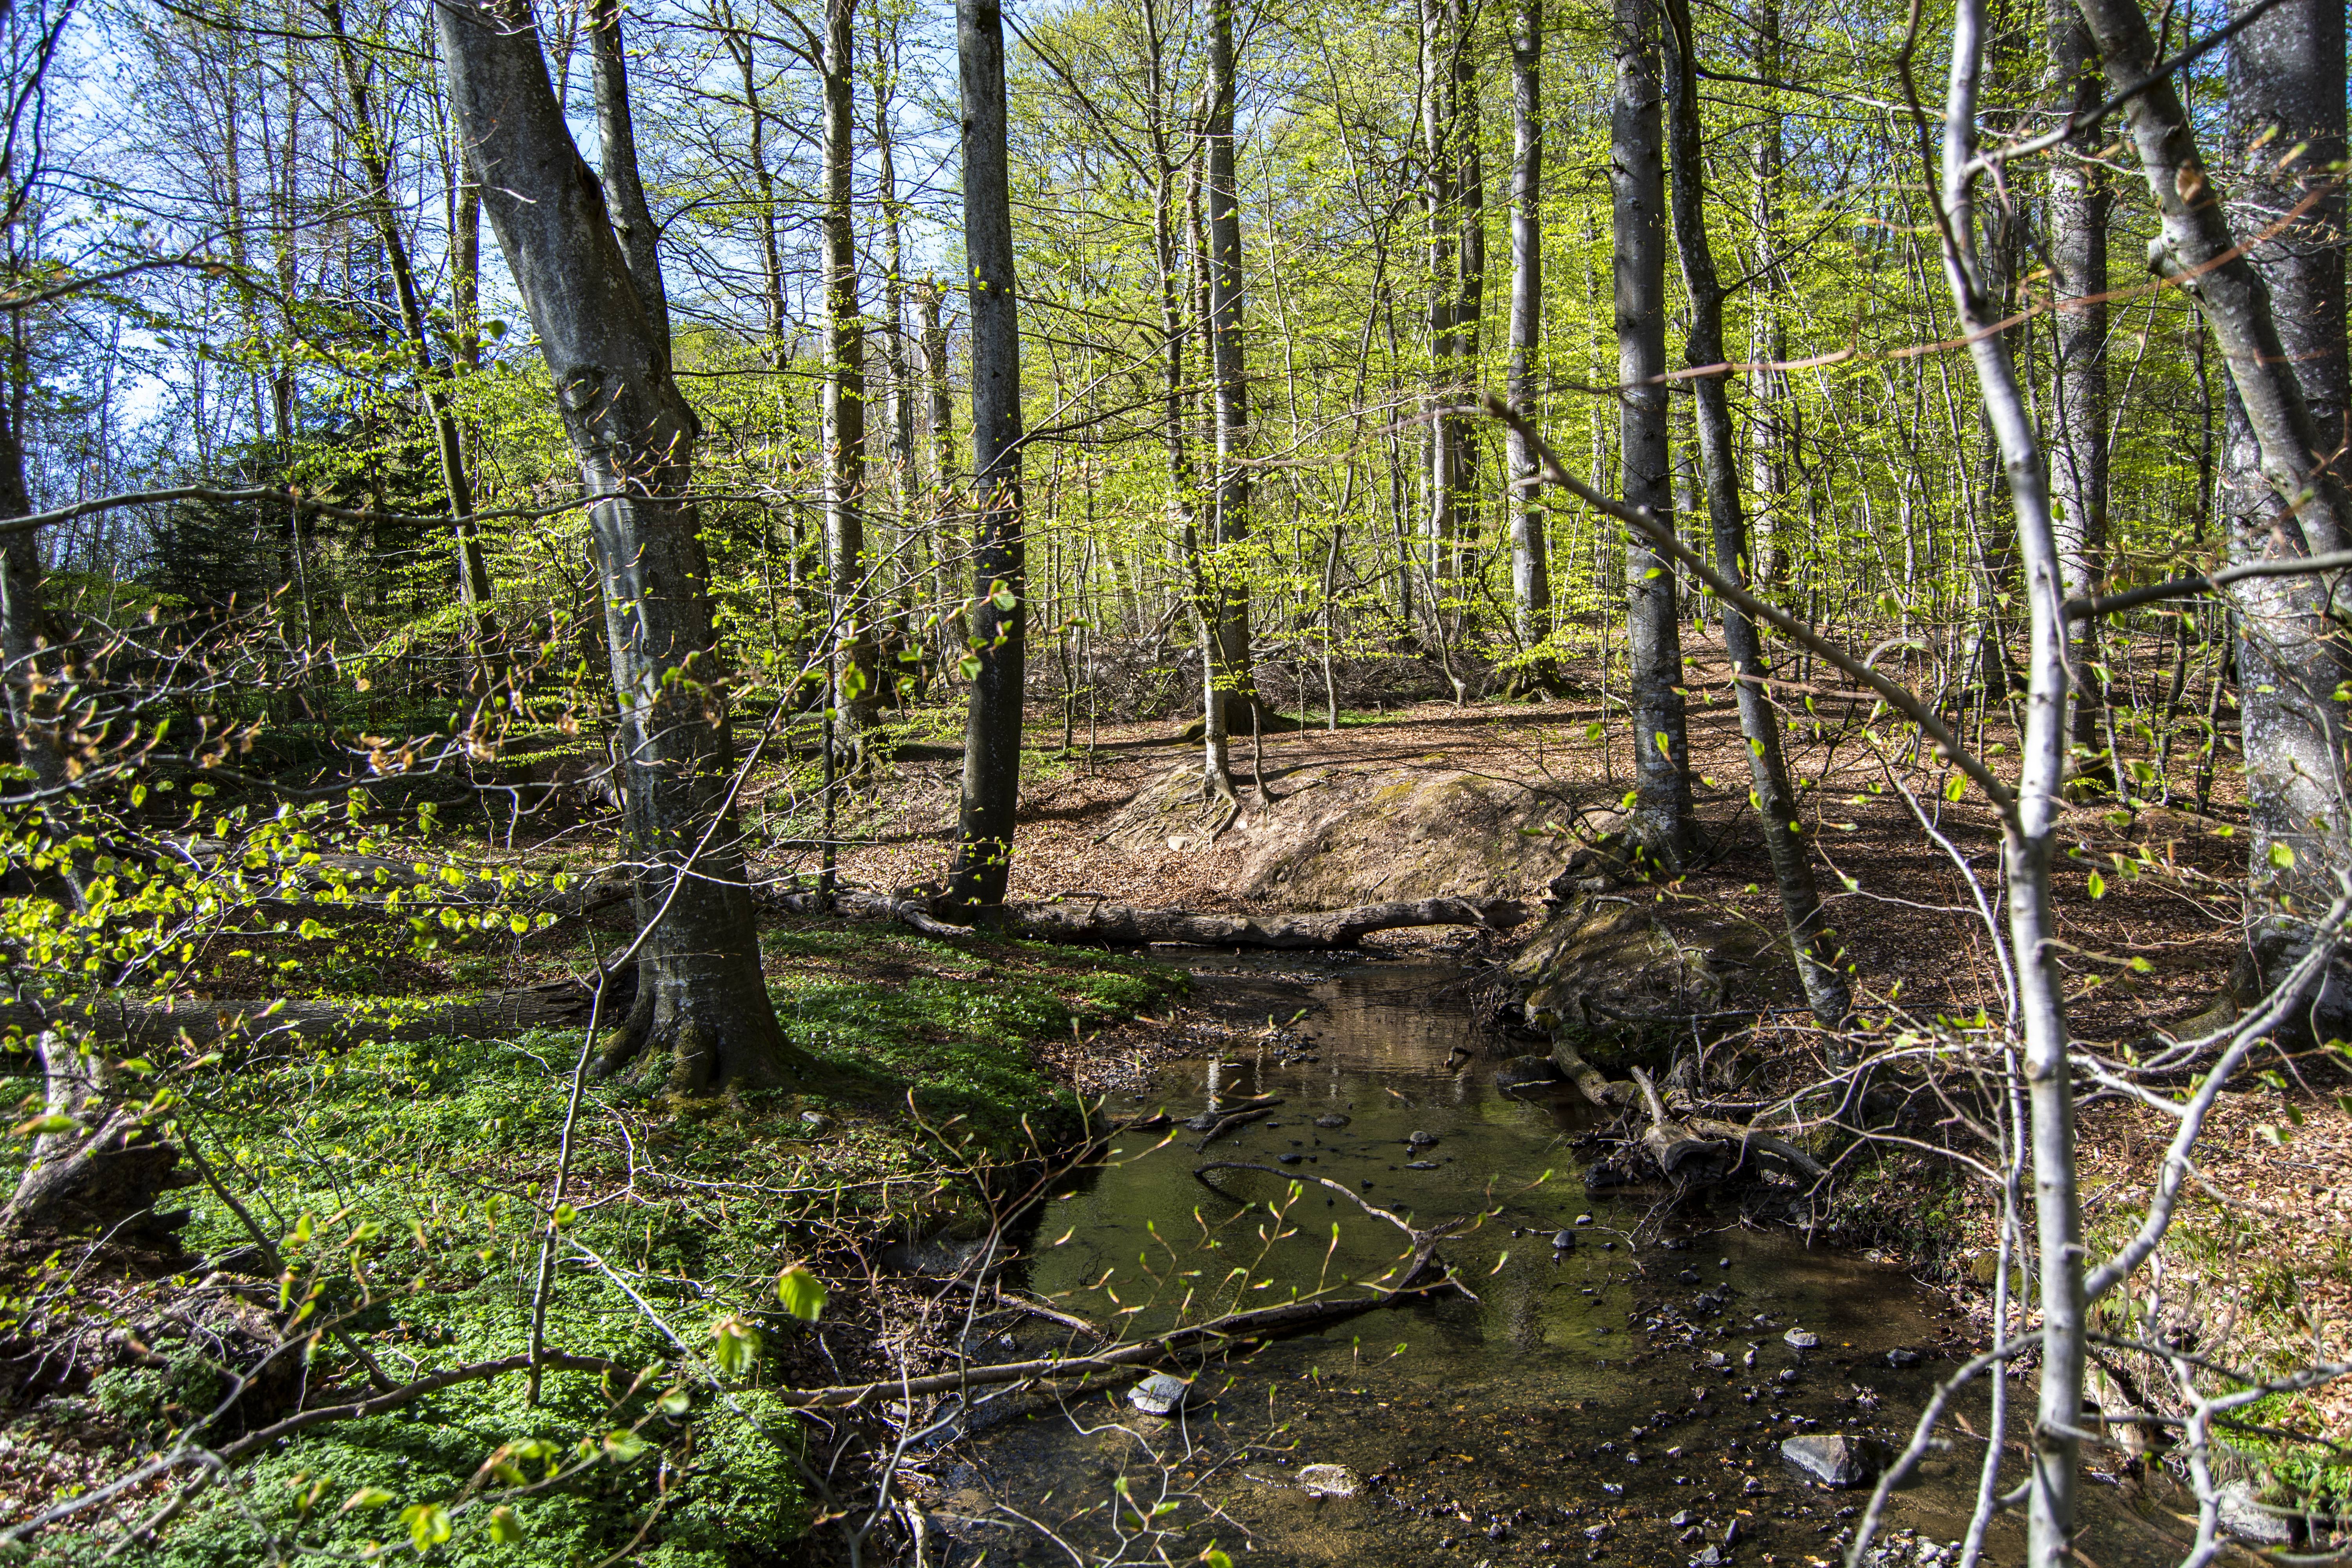
spring, forest, trees, nature, blossom, springtime, green, landscape, plant, tree, natural landscape, terrestrial plant, wood, trunk, fluvial landforms of streams, deciduous, riparian zone, seep, wetland, water, temperate broadleaf and mixed forest, spruce fir forest, trail, grass, wildlife, soil, woodland, grove, jungle, sky, Northern hardwood forest, tropical and subtropical coniferous forests, old growth forest, riparian forest, temperate coniferous forest, path, stream, bog, floodplain, valdivian temperate rain forest, creek, rainforest, swamp, birch family, bayou, shrubland, rock